Aneesh Anwar

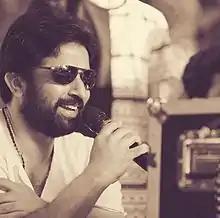

Aneesh Anwar is an Indian film director, screenwriter and lyricist who works in Malayalam films.